History of the Puritans under King Charles I

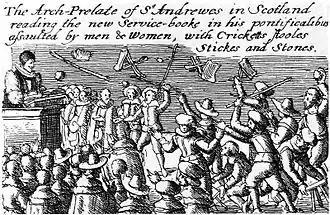
Jenny Geddes throws her stool at David Lindsay, Bishop of Edinburgh, in 1637, setting off the Prayer Book Riot which would ultimately lead to the First Bishops' War.

Beginning in 1625, a group of Puritan lawyers, merchants, and clergymen (including Richard Sibbes and John Davenport) organized an organization known as the Feoffees for the Purchase of Impropriations. The feoffees would raise funds to purchase lay impropriations and advowsons, which would mean that the feoffees would then have the legal right to appoint their chosen candidates to benefices and lectureships. This provided a mechanism both for increasing the number of preaching ministers in the country, and a way to ensure that Puritans could receive ecclesiastical appointments.